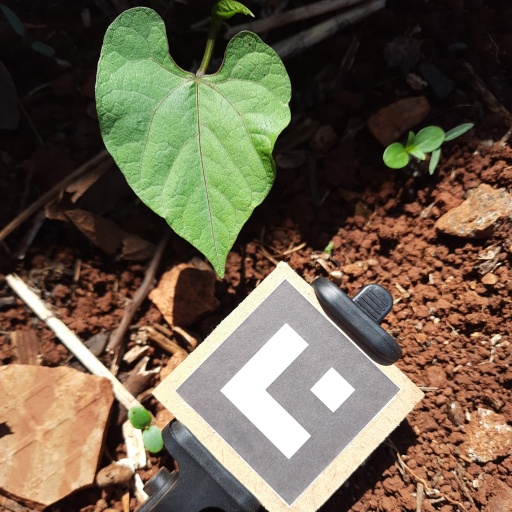
Observations: wavy surface, no eating holes, with soild dust, under sunlight